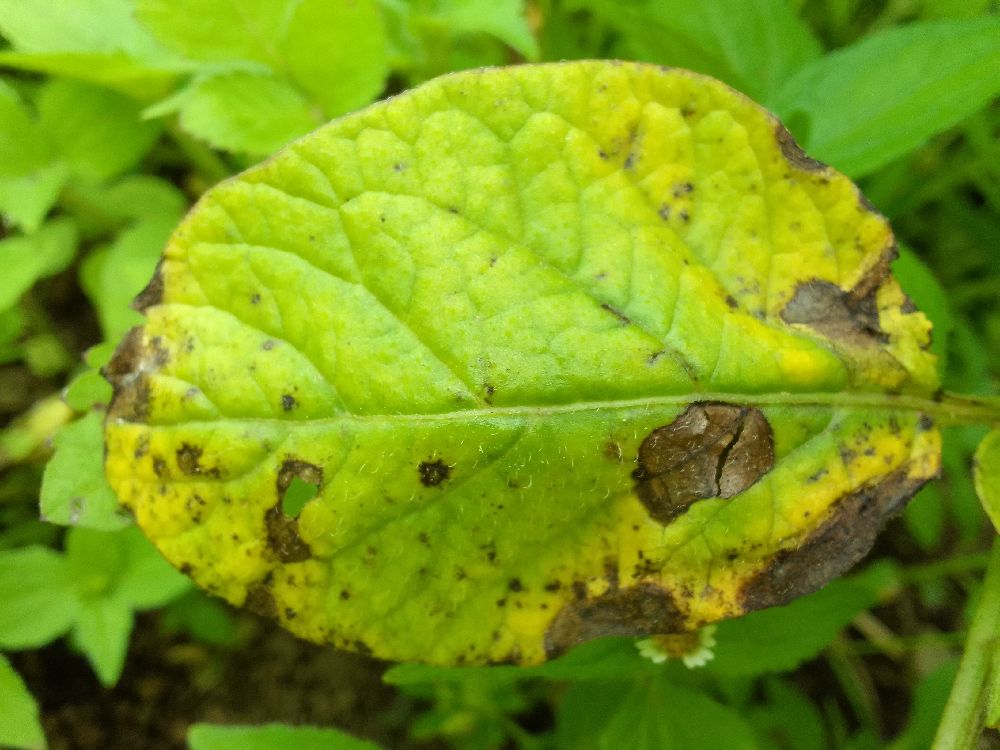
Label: Early blight